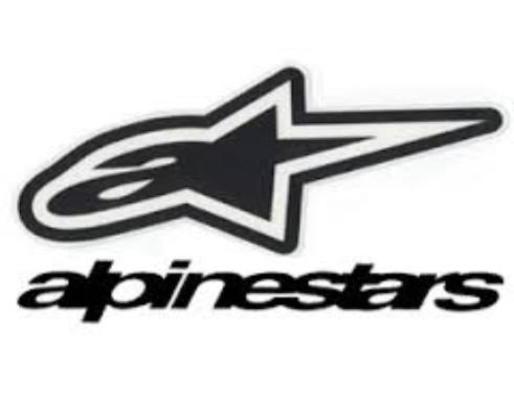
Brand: alpinestars-1
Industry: Clothes